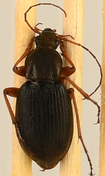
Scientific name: Chlaenius aestivus
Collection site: Smithsonian Environmental Research Center NEON (SERC), plot SERC_009